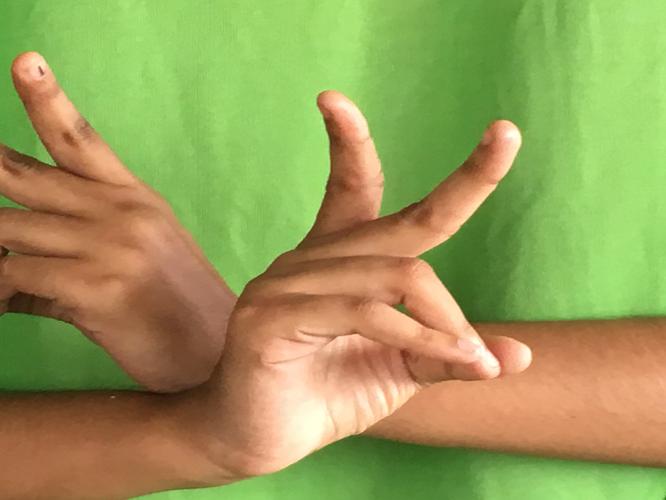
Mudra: Kartariswastika
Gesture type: double_hand